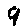
Label: 9